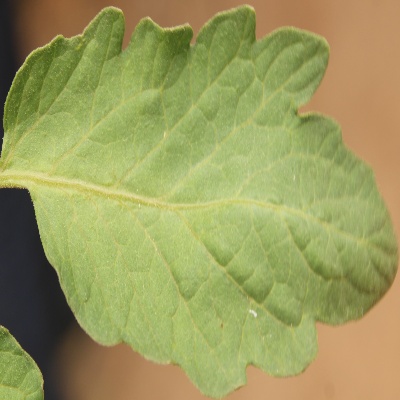
Crop: Tomato
Condition: healthy